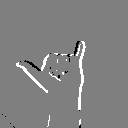
ASL letter: y